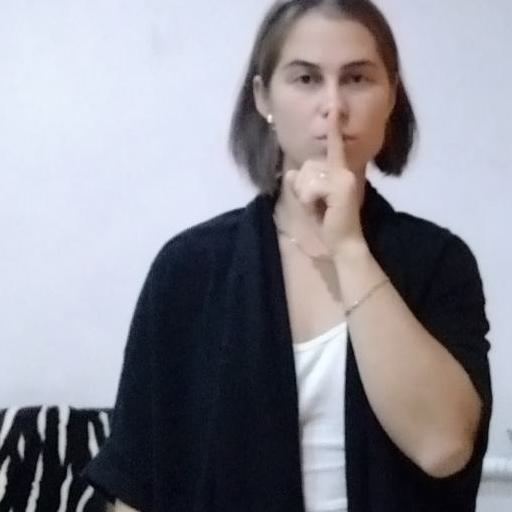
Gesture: mute